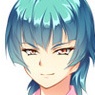
Portrait style: Anime Portrait